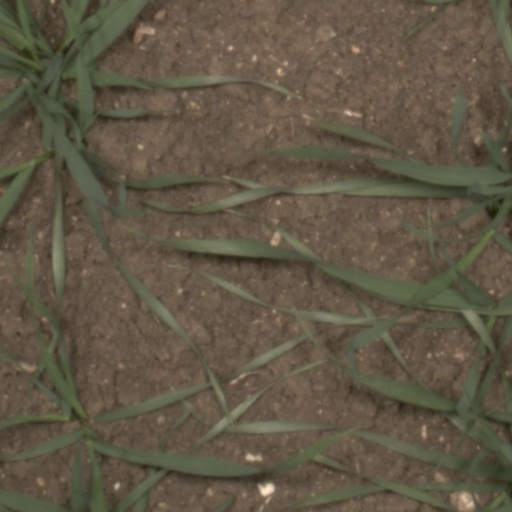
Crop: wheat